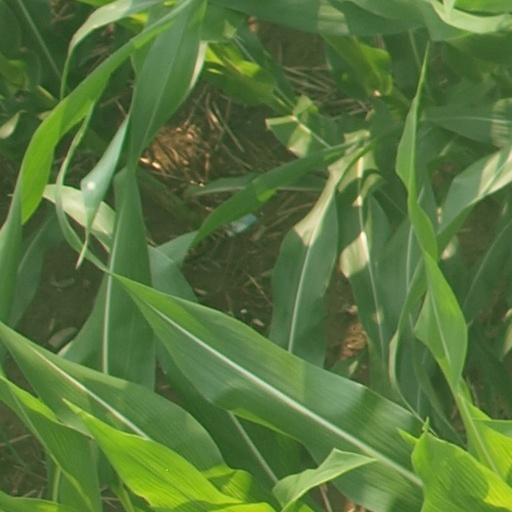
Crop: maize; corn